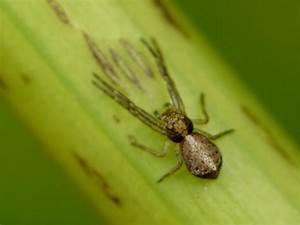
spider